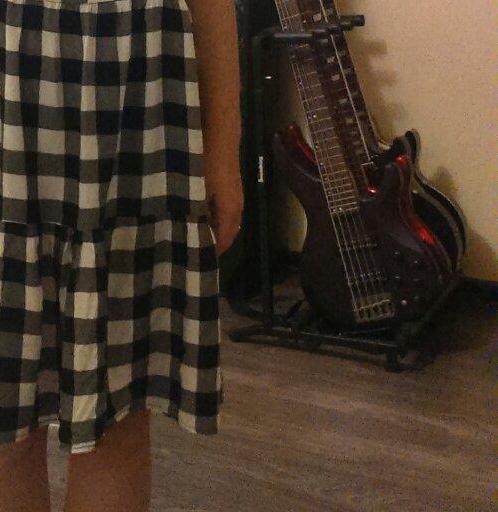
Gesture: no_gesture